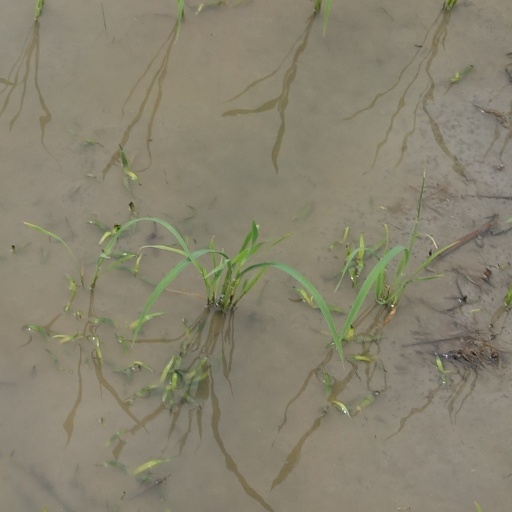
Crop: rice